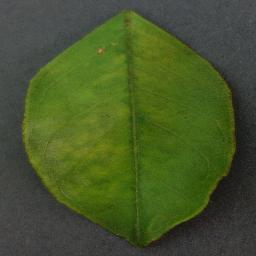
Label: Orange___Haunglongbing_(Citrus_greening)